Sítio do Picapau Amarelo (1977 TV series)

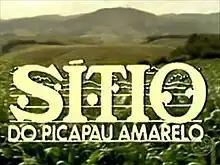
Title screen (1986)

Sítio do Picapau Amarelo is a Brazilian children's television series, which aired on Rede Globo from 1977 to 1986. It was produced in partnership with TVE and the Brazilian Ministry of Education, It was the fourth television adaptation of the homonymous work by Monteiro Lobato, after the first version aired by Rede Tupi between 1952 and 1963, the second version aired by TV Cultura in 1964 and 1965 and the third version aired by Band between 1967 and 1969.